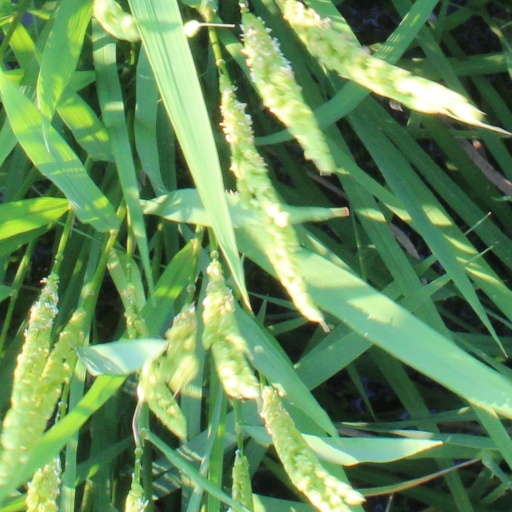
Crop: rice